Wheelock House (Townshend, Vermont)

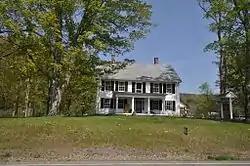

The Wheelock House is a historic house at 1096 Vermont Route 30 in Townshend, Vermont. Built in stages in the mid-19th century, it exhibits an unusual combination of Greek Revival and southern Gothic Revival features that is not otherwise known in Vermont. It is also possible that parts of the house were built using slave labor, an extremely rare occurrence in the state. The property, which now houses an art gallery, was listed on the National Register of Historic Places in 1986.